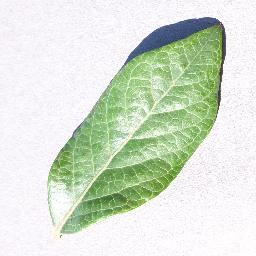
Label: Blueberry___healthy